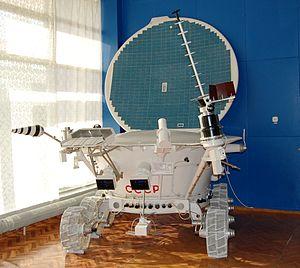
Lunokhod 2 est le deuxième des deux rovers envoyés à la surface de la Lune par l'Union soviétique dans le cadre du programme Lunokhod. Le rover est lancé en 1973 au cours de la mission Luna 21. Les principaux objectifs de la mission étaient de prendre des photos de la surface de la Lune, mesurer les niveaux de lumière ambiants pour déterminer la faisabilité d'observations astronomiques depuis la Lune, observer le rayonnement X solaire, mesurer les champs magnétiques locaux et étudier les propriétés physiques du sol lunaire.
Cet article présente la liste des sondes spatiales envoyées vers les objets du système solaire, y compris celles qui ont échoué. Les simples survols lors de manœuvres d'assistance gravitationnelle et les projets confirmés de futures missions sont également recensés, mais pas les projets de missions spatiales annulés ou non confirmés.